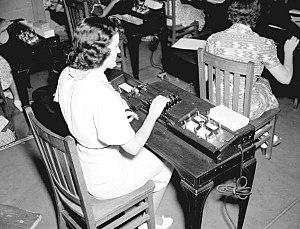
Le terme de pupitreur désigne deux métiers différents selon le contexte professionnel :